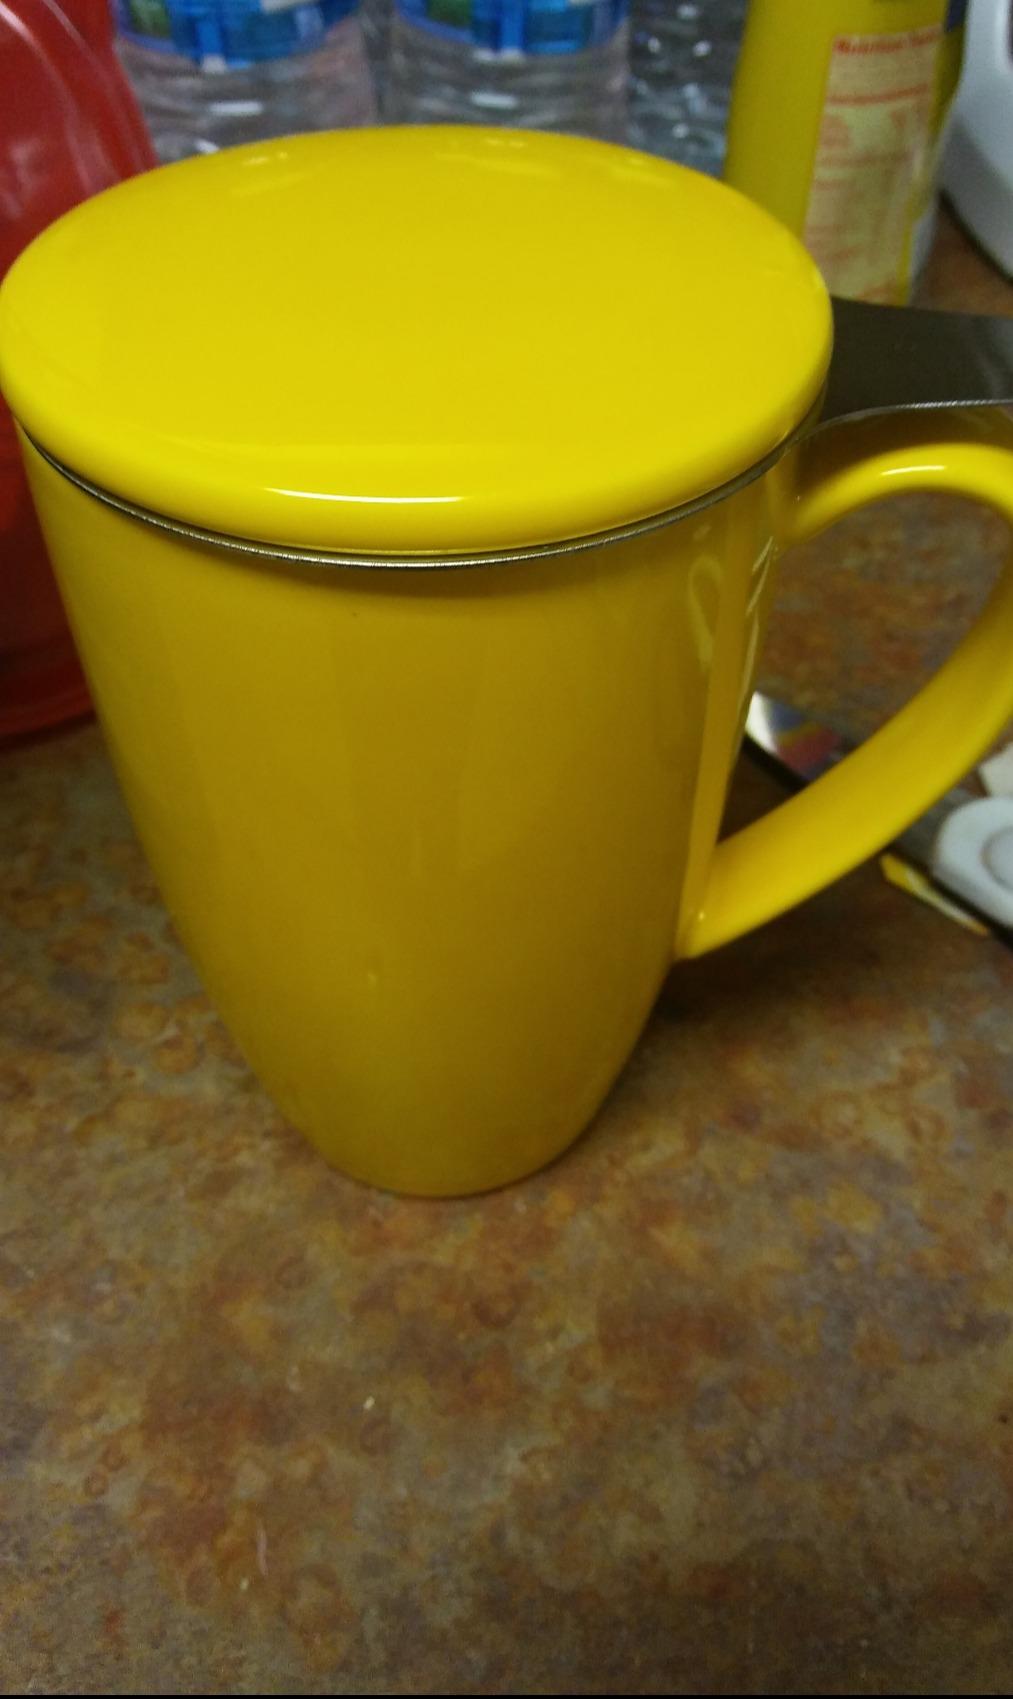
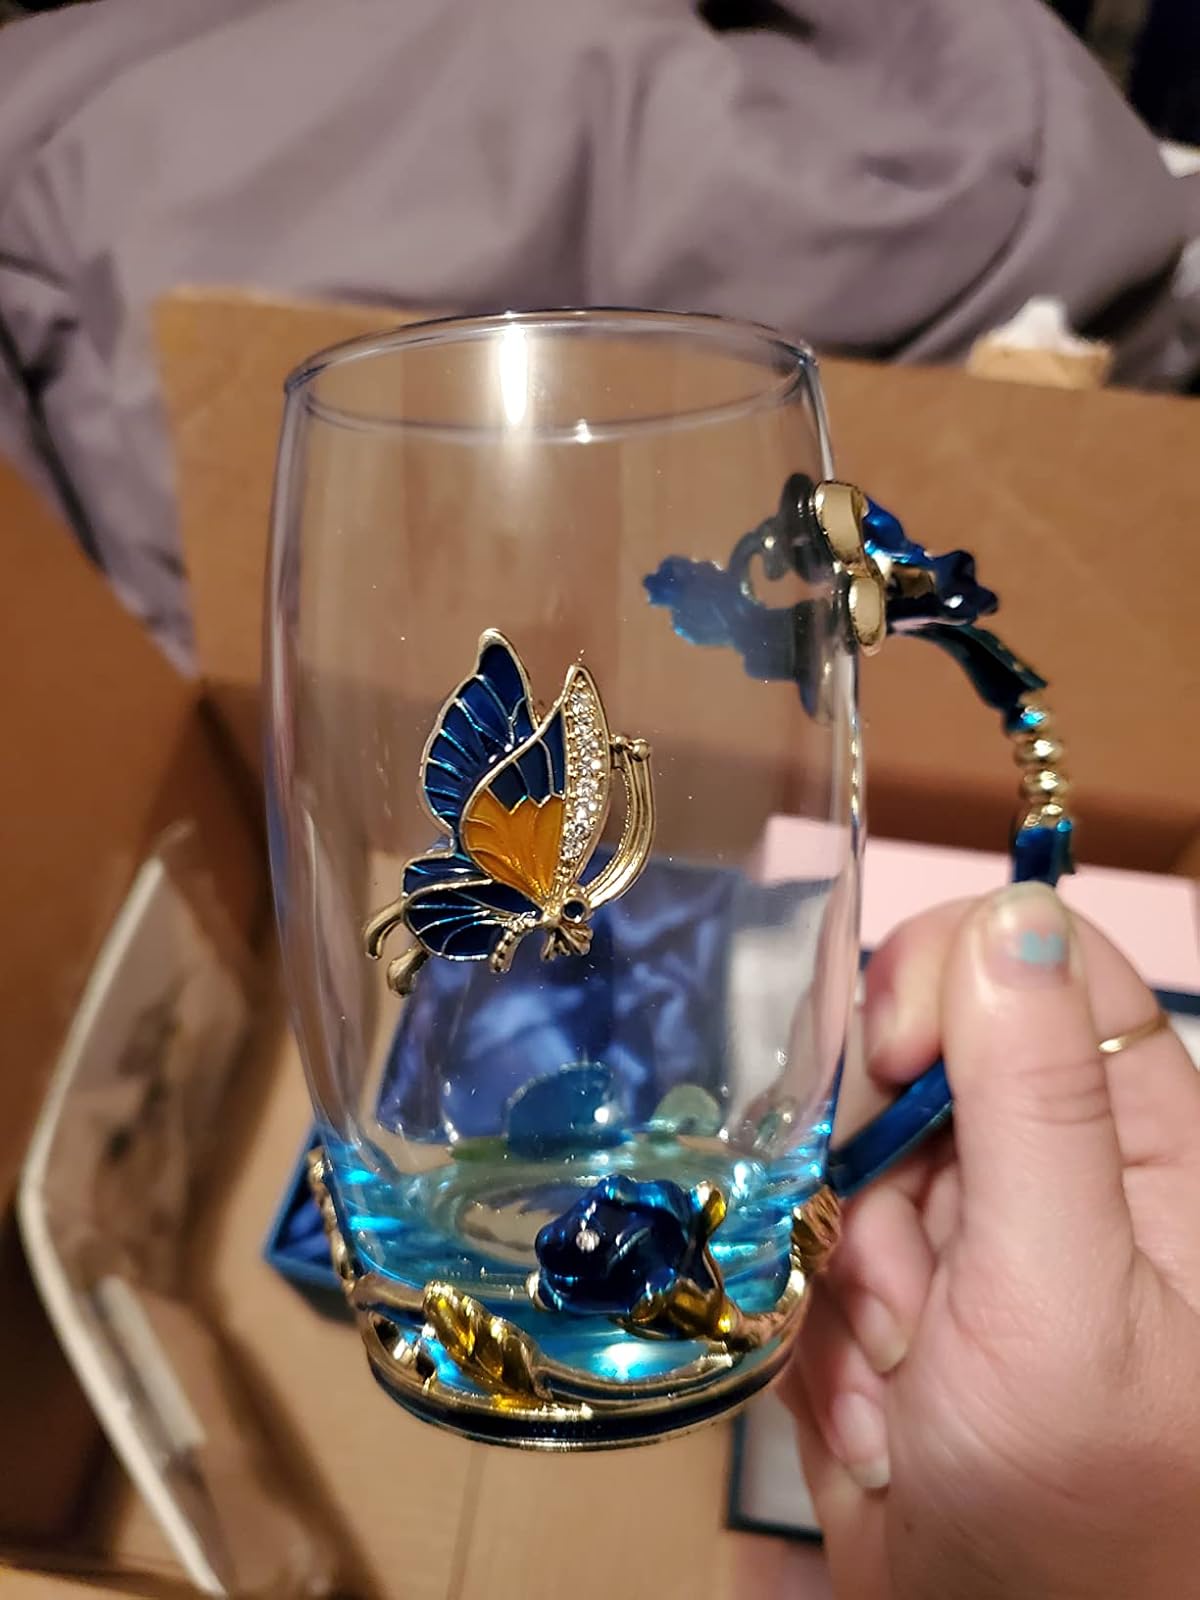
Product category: items_mug
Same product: no